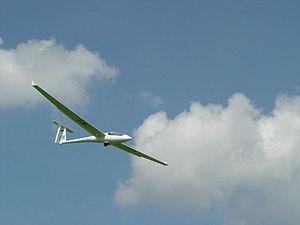
Un planeur est un aérodyne dépourvu de moteur, généralement de fort allongement, optimisé pour le vol plané et le vol à voile. Les qualités principales d'un planeur de performance sont son taux de chute minimum, sa finesse maximale, sa charge alaire, qui conditionne sa finesse à vitesse plus élevée, et sa vitesse à ne pas dépasser.
L'aviation de loisirs regroupe les activités aériennes utilisant un avion à l'exclusion de celles ayant un caractère commercial ou militaire. L'aviation de loisir est essentiellement pratiquée par des pilotes privées à bord d'avions légers, monomoteurs. Elle recouvre la simple promenade aérienne, la voltige, ou la participation à des compétitions ou rallyes ouvertes aux amateurs.